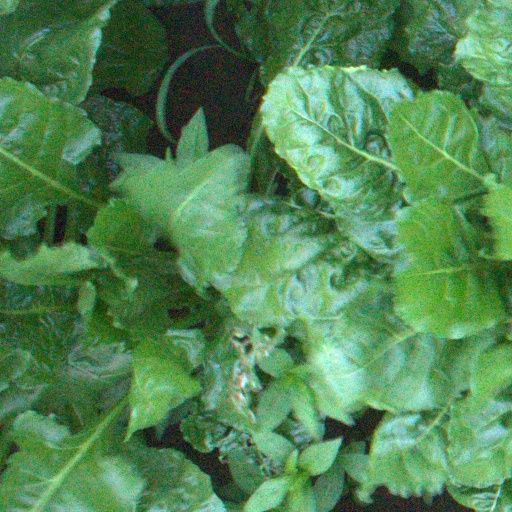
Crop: sugar beet